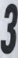
Number: 3